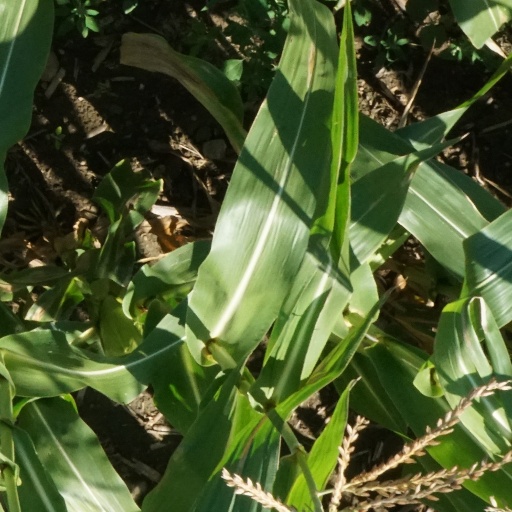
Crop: maize; corn